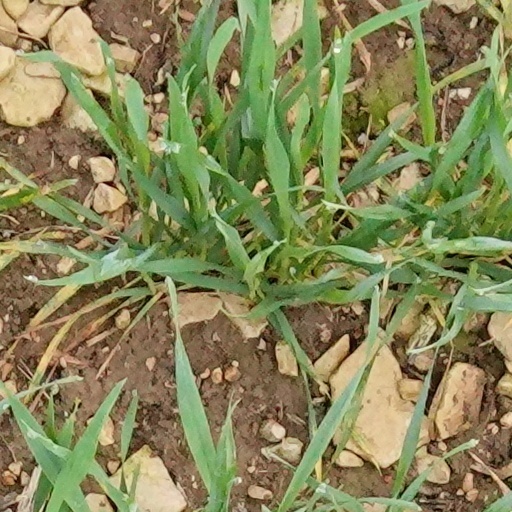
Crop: wheat